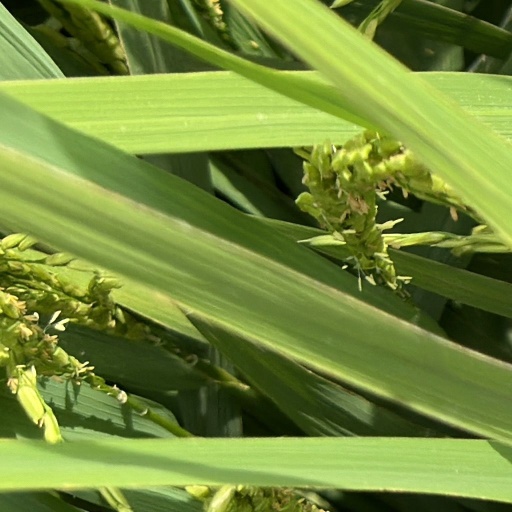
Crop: rice